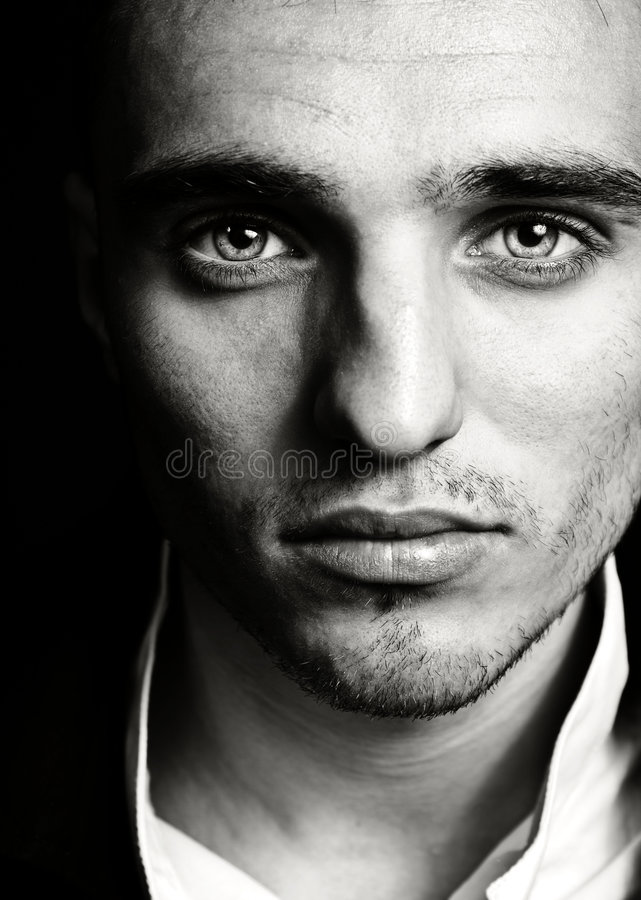
Portrait style: Real Portrait